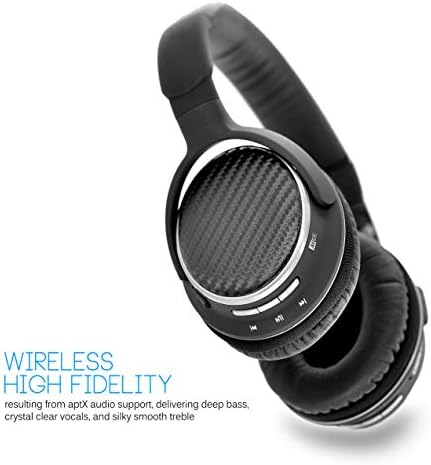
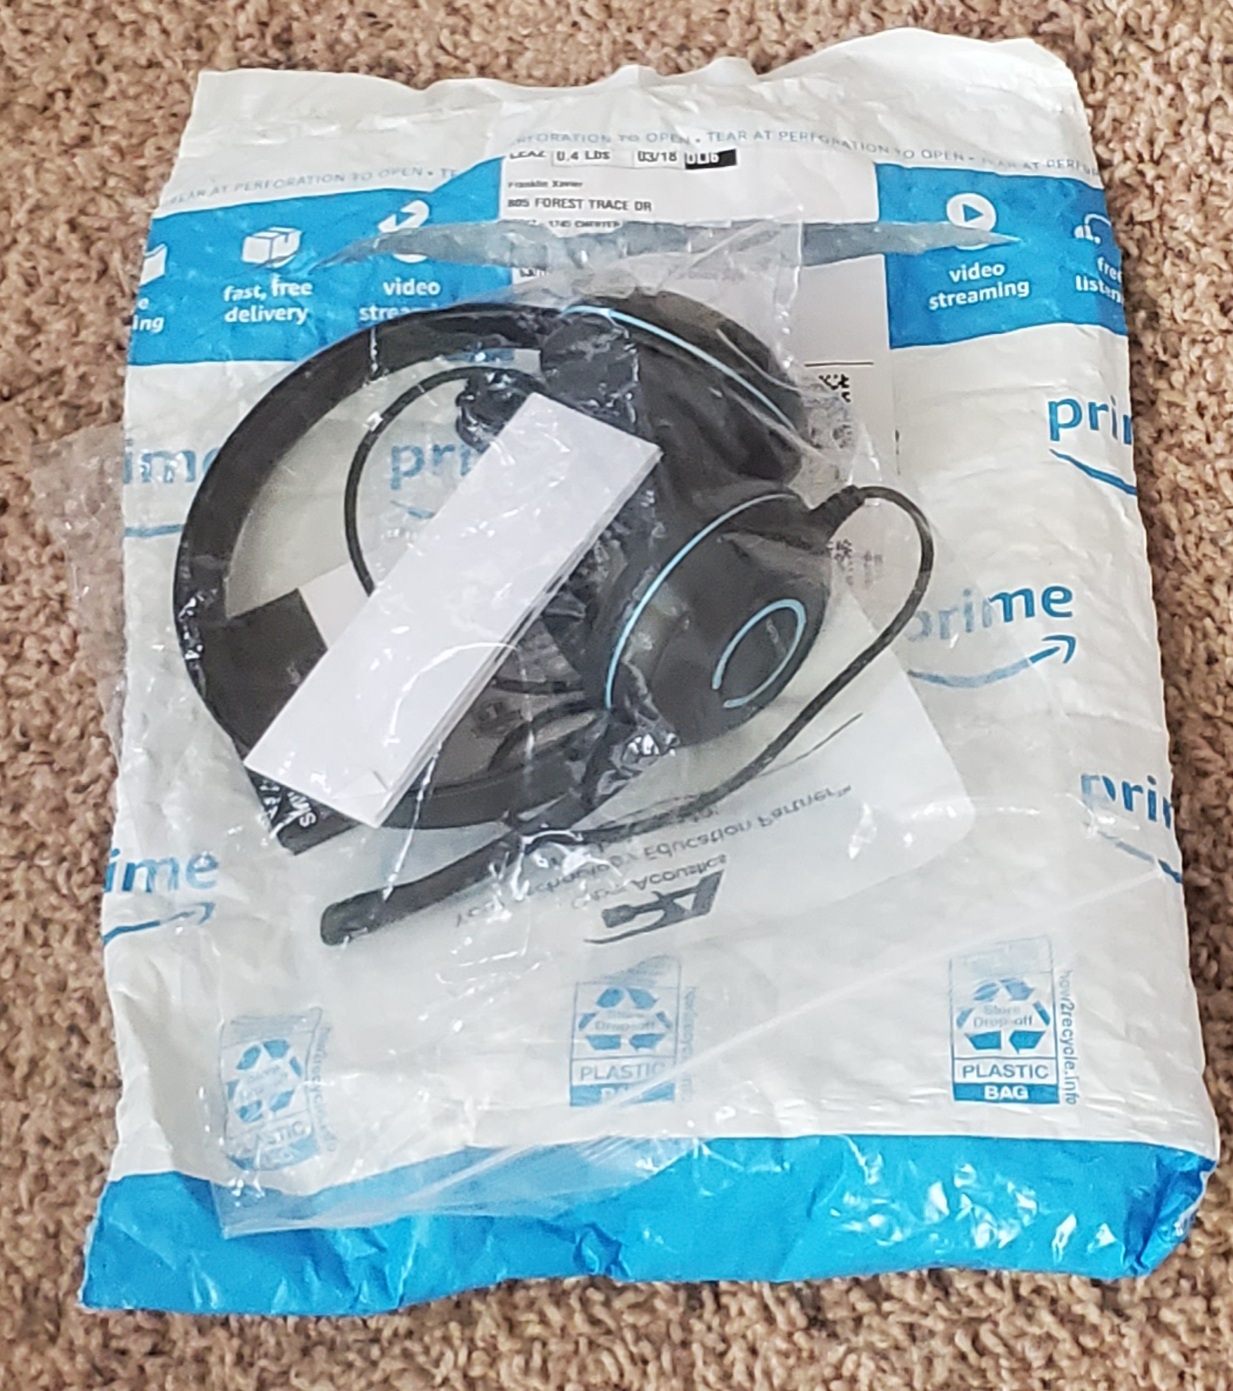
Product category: headphones
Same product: no